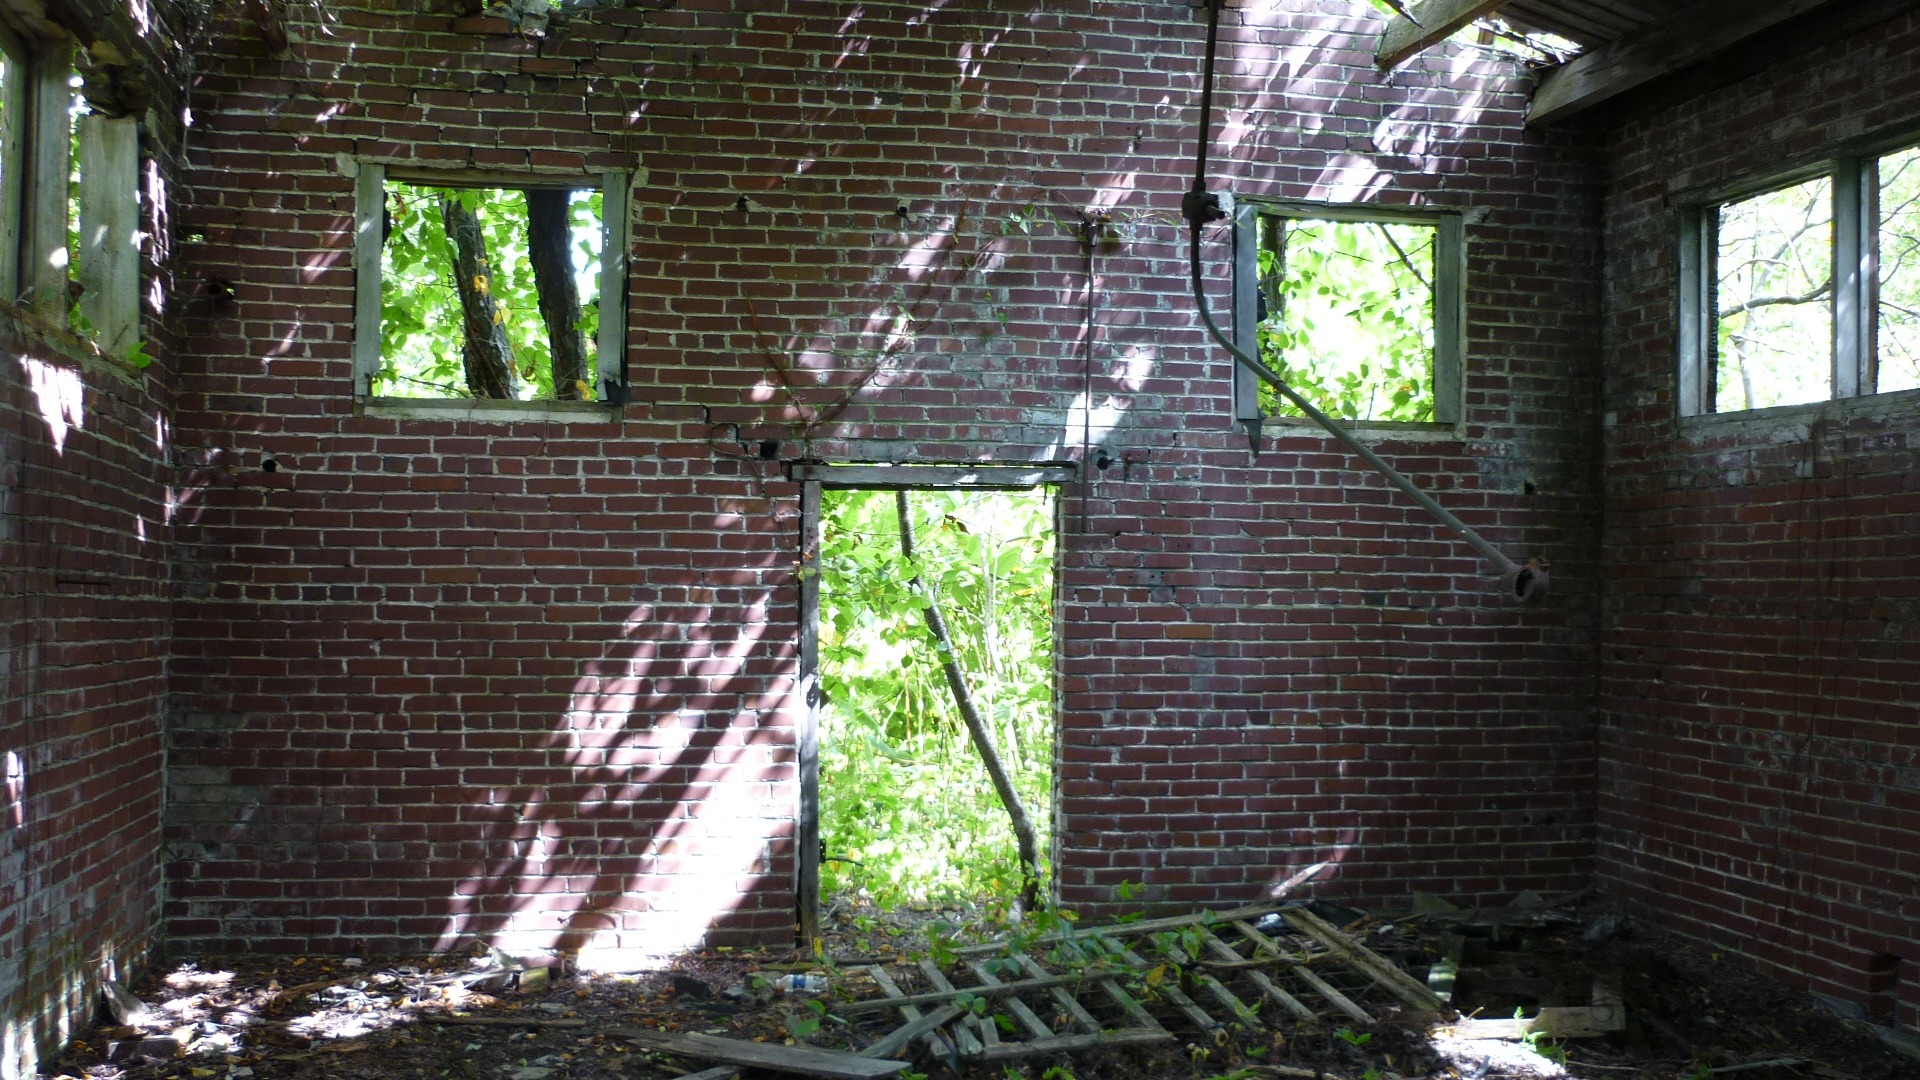
villa, house, window, home, shed, porch, cottage, backyard, abandoned, property, deserted, pennsylvania, history, estate, yard, real estate, centralia, outdoor structure, wash house